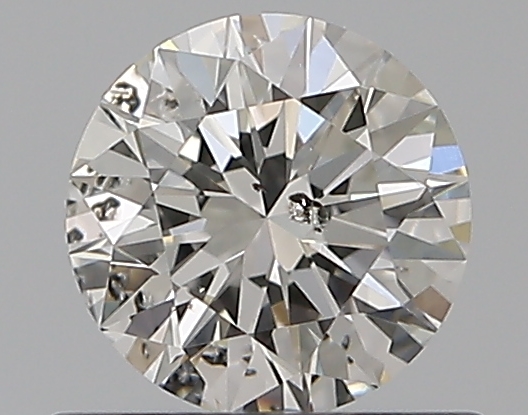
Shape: round
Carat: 0.52
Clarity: SI2
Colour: H
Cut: EX
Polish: EX
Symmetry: EX
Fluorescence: N
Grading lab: GIA
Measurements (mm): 5.16 x 5.18 x 3.19